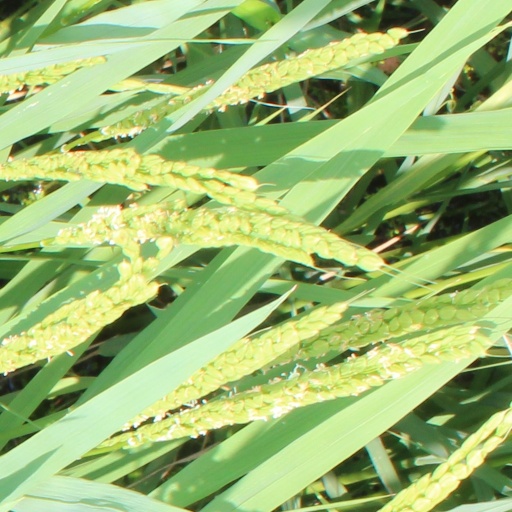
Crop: rice